Pure, White and Deadly

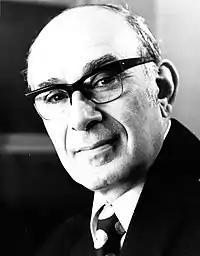
John Yudkin, c. 1970

The book was first published in 1972 in New York by the publisher Peter H. Wyden under the title "Sweet and Dangerous", and a few weeks later in London by Davis-Poynter as "Pure, White and Deadly: The Problem of Sugar". "Pure, White and Deadly" was used for subsequent editions and is the title by which the book became known.